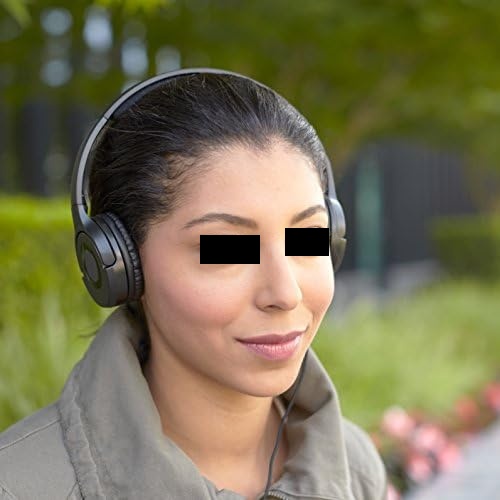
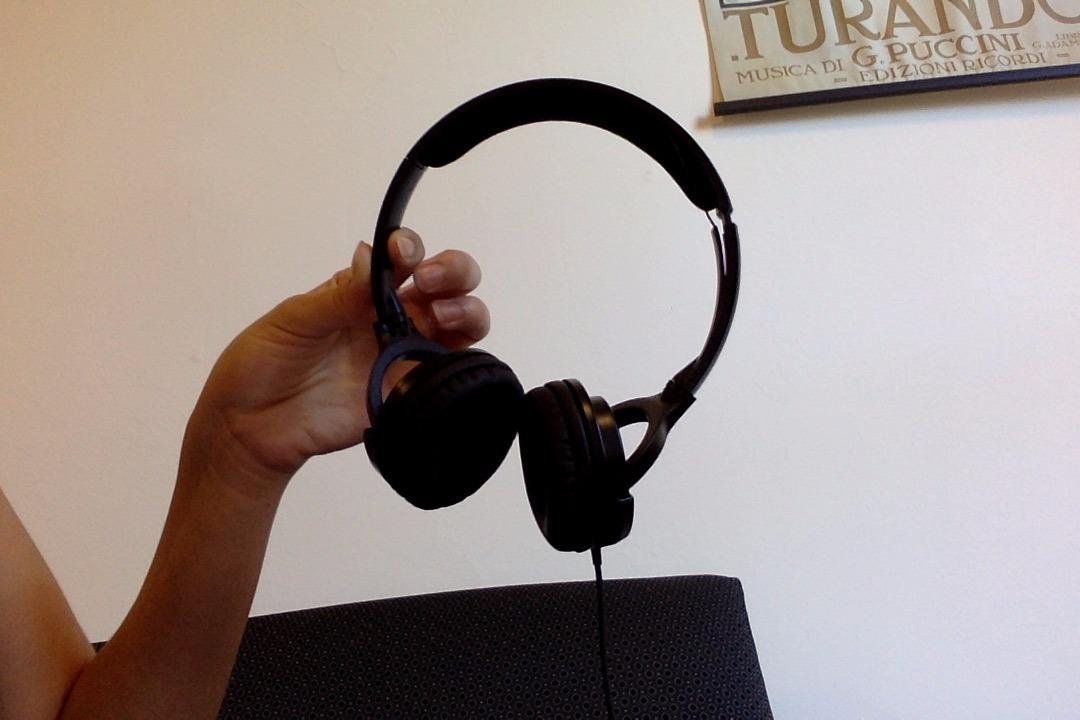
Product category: headphones
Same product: yes